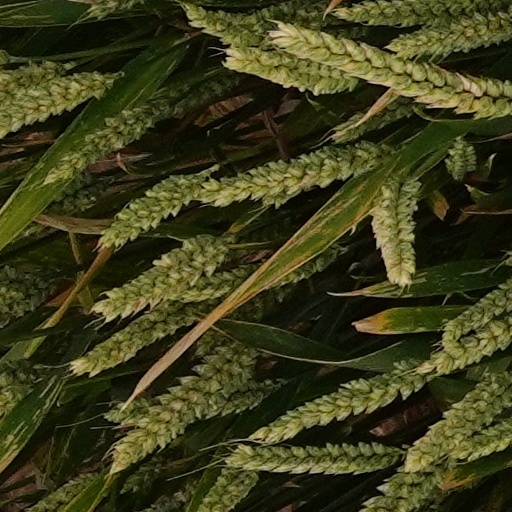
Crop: wheat